Bazaar of Pristina

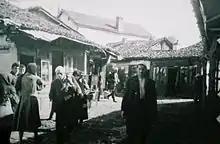
Old Bazaar of Pristina

Bazaar was the most important trade and crafts center. It was famous for its annual trade fairs and goat hide and hair articles. Most notable traders were Jews, who were relatively educated and besides their own language also spoke Turkish, Serbo-Croatian, and Albanian. Bazaar of Pristina was also visited by other traders, mostly by Ragusans (from nowadays Dubrovnik), who became a vast colony. Being in such crossroads, Bazaar served as a linkage of local and other foreign craftsmen.